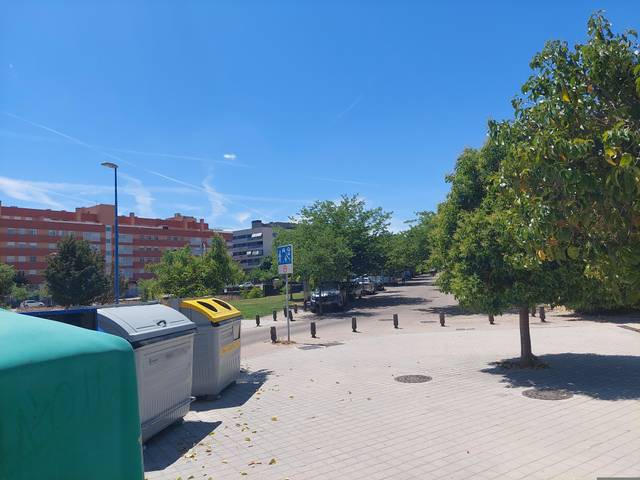
Region: Spain
Coordinates: 40.32, -3.757